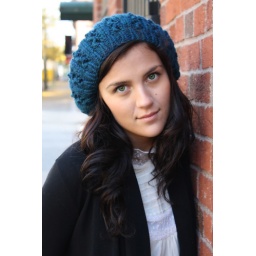
Wavelength hat in Peacock blue